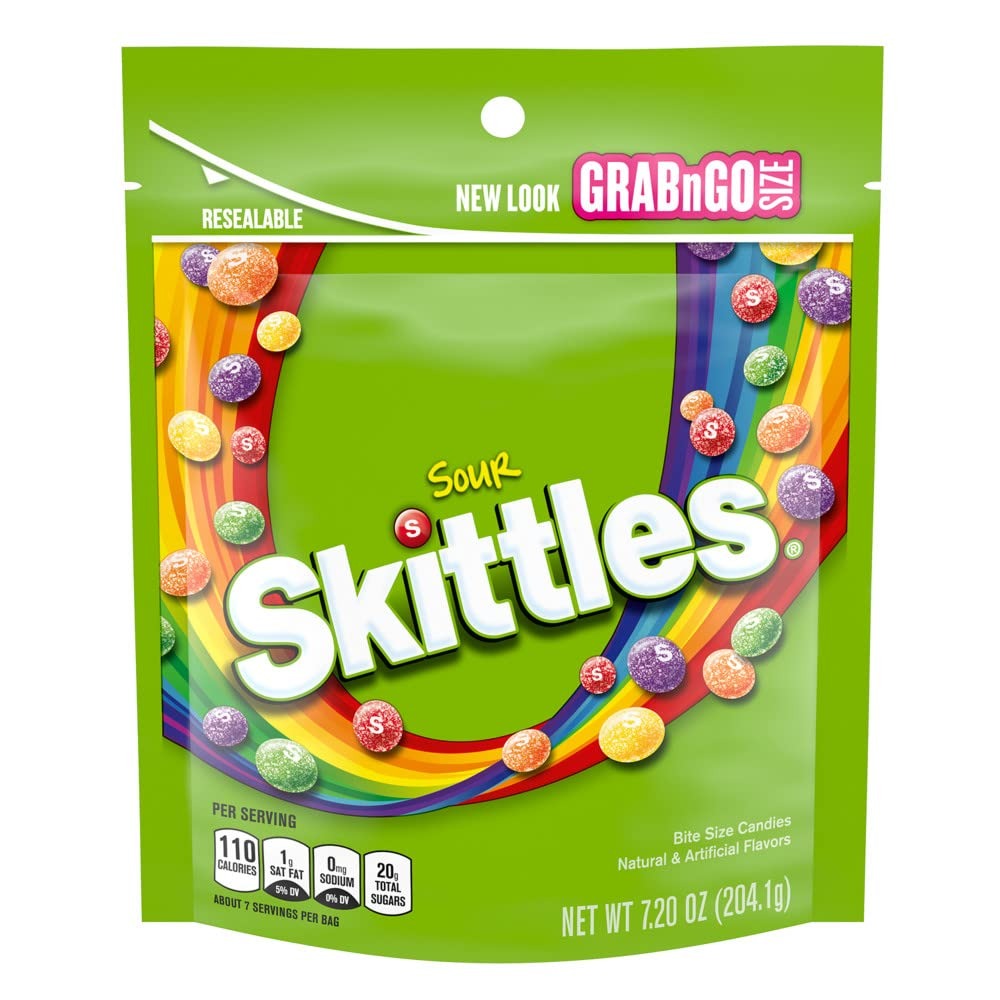
Item Name: SKITTLES Sours Chewy Candy Bulk, 9 Oz Resealable Bags, 8 Count Bags, Bulk Box
Bullet Point 1: SOUR FLAVORS: Enjoy the sour taste in each fruit chews candy bag
Bullet Point 2: RESEALABLE & CONVENIENT: These eight (8) bags of 9 oz resealable mixed candy bags provide freshness and easy sharing at gatherings, picnics, or beach bonfires with friends and family
Bullet Point 3: PERFECT FOR EVENTS: Handy to have on hand for concerts, barbecues, outdoor movie nights, or as stocking stuffer candy
Bullet Point 4: IDEAL FOR CREATIVE DRINKS: Mix SKITTLES with sparkling water or lemonade to craft SKITTLES Summerade, a refreshing way to impress guests at parties
Bullet Point 5: COLORFUL PARTY ADDITION: Brighten up any party or get-together with the vibrant colors of SKITTLES, making them a great candy assortment for holidays
Value: 57.6
Unit: Ounce

Price: 4.49